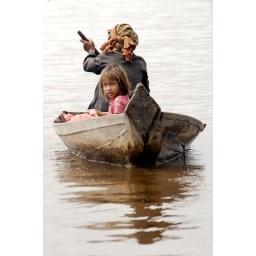
A woman and a girl in a row boat on the Tonle Sap River, Cambodia.